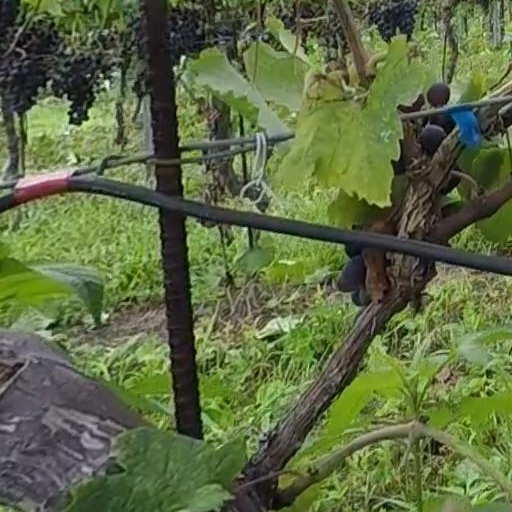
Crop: grape